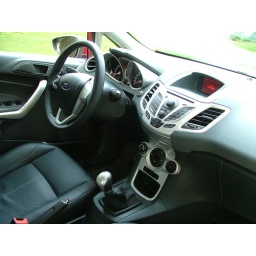
Titanium interior gives the car the painted silver trim around the steering wheel, door trim, shift knob, and center stack.